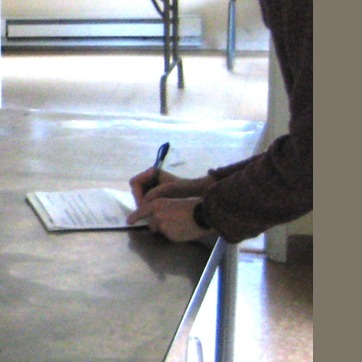
Material: skin